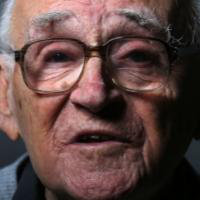
Age group: age 80 +